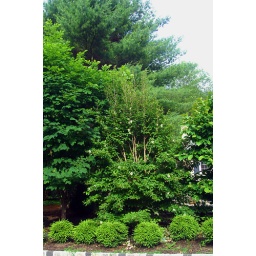
Our Stewartia tree with a bald spot caused by the electrical company during street maintenance